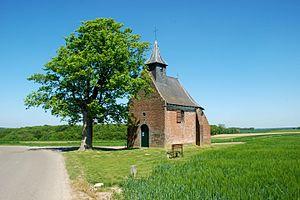
Belgique - Bousval - Chapelle du Try-au-Chêne
Genappe est une ville francophone de Belgique située en Région wallonne dans la province du Brabant wallon.